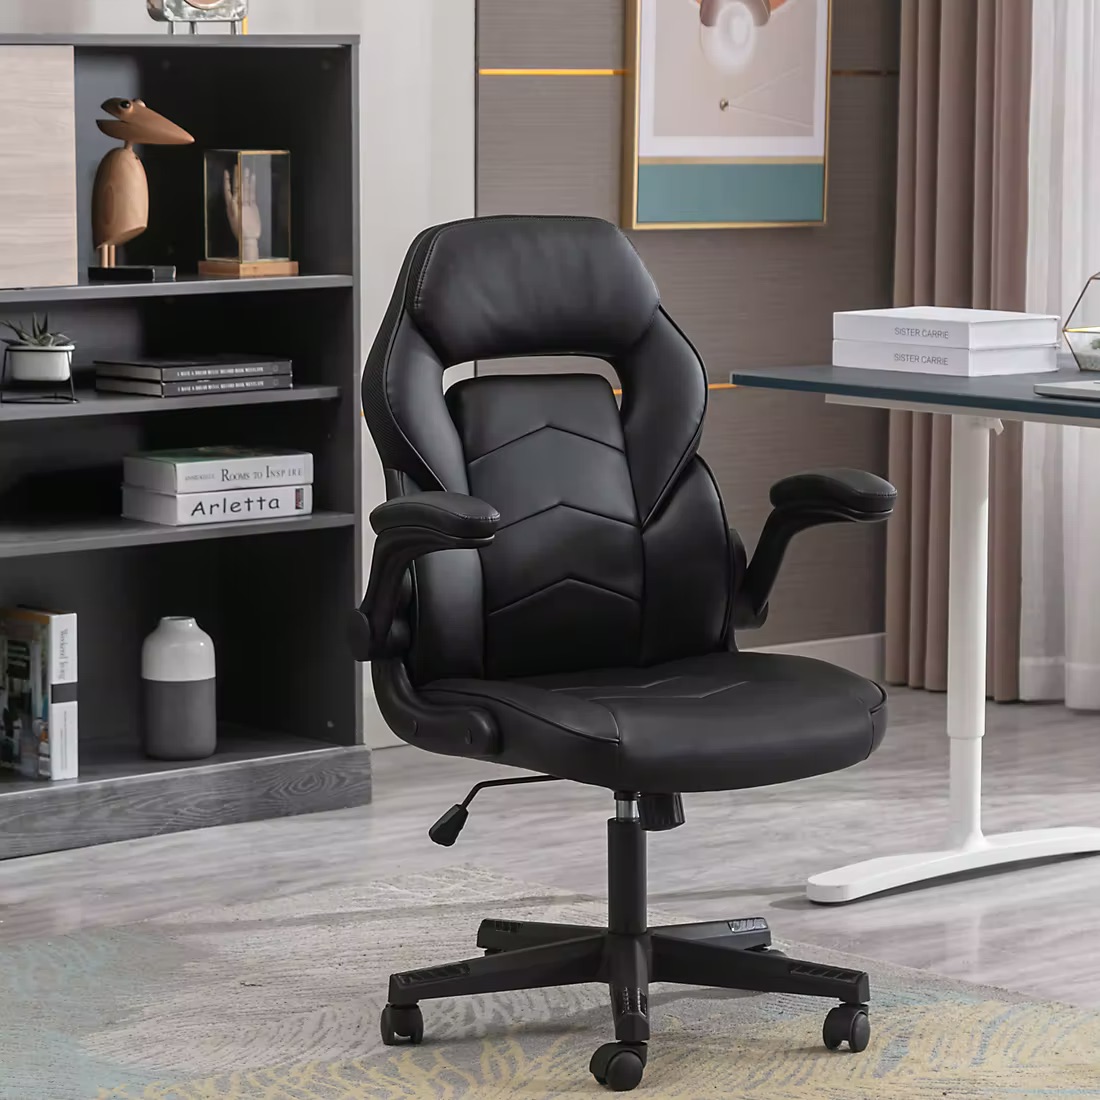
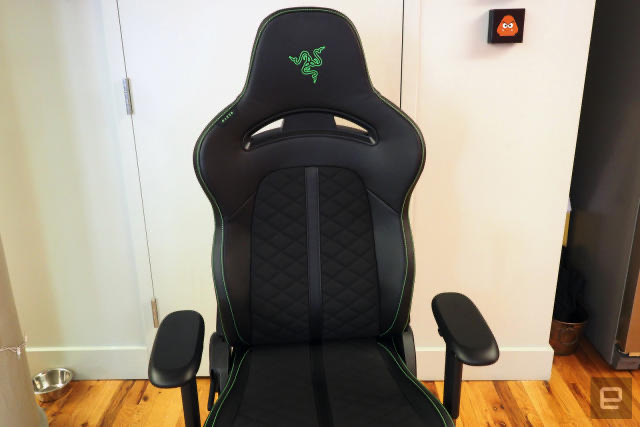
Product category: items_chair
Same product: no